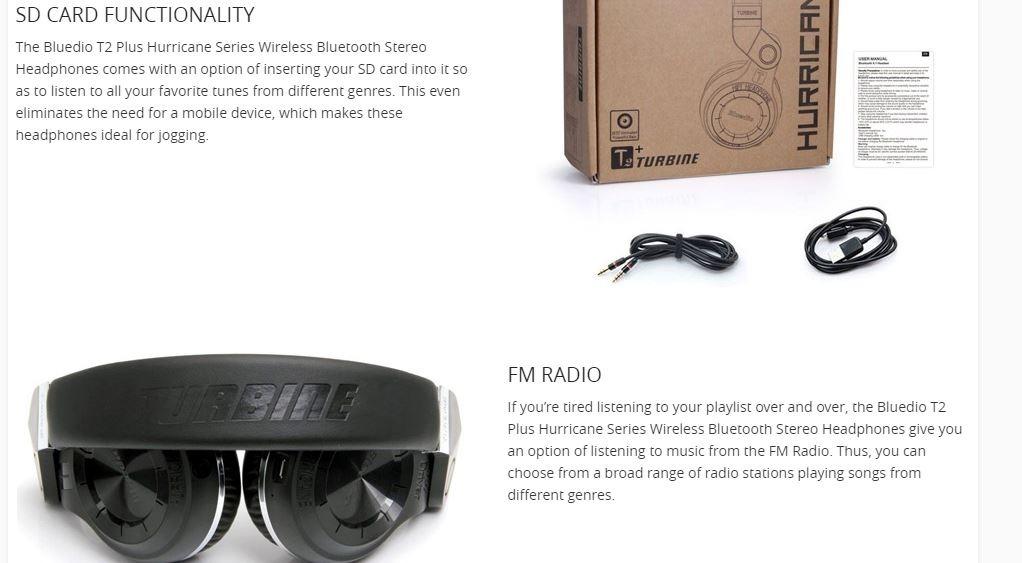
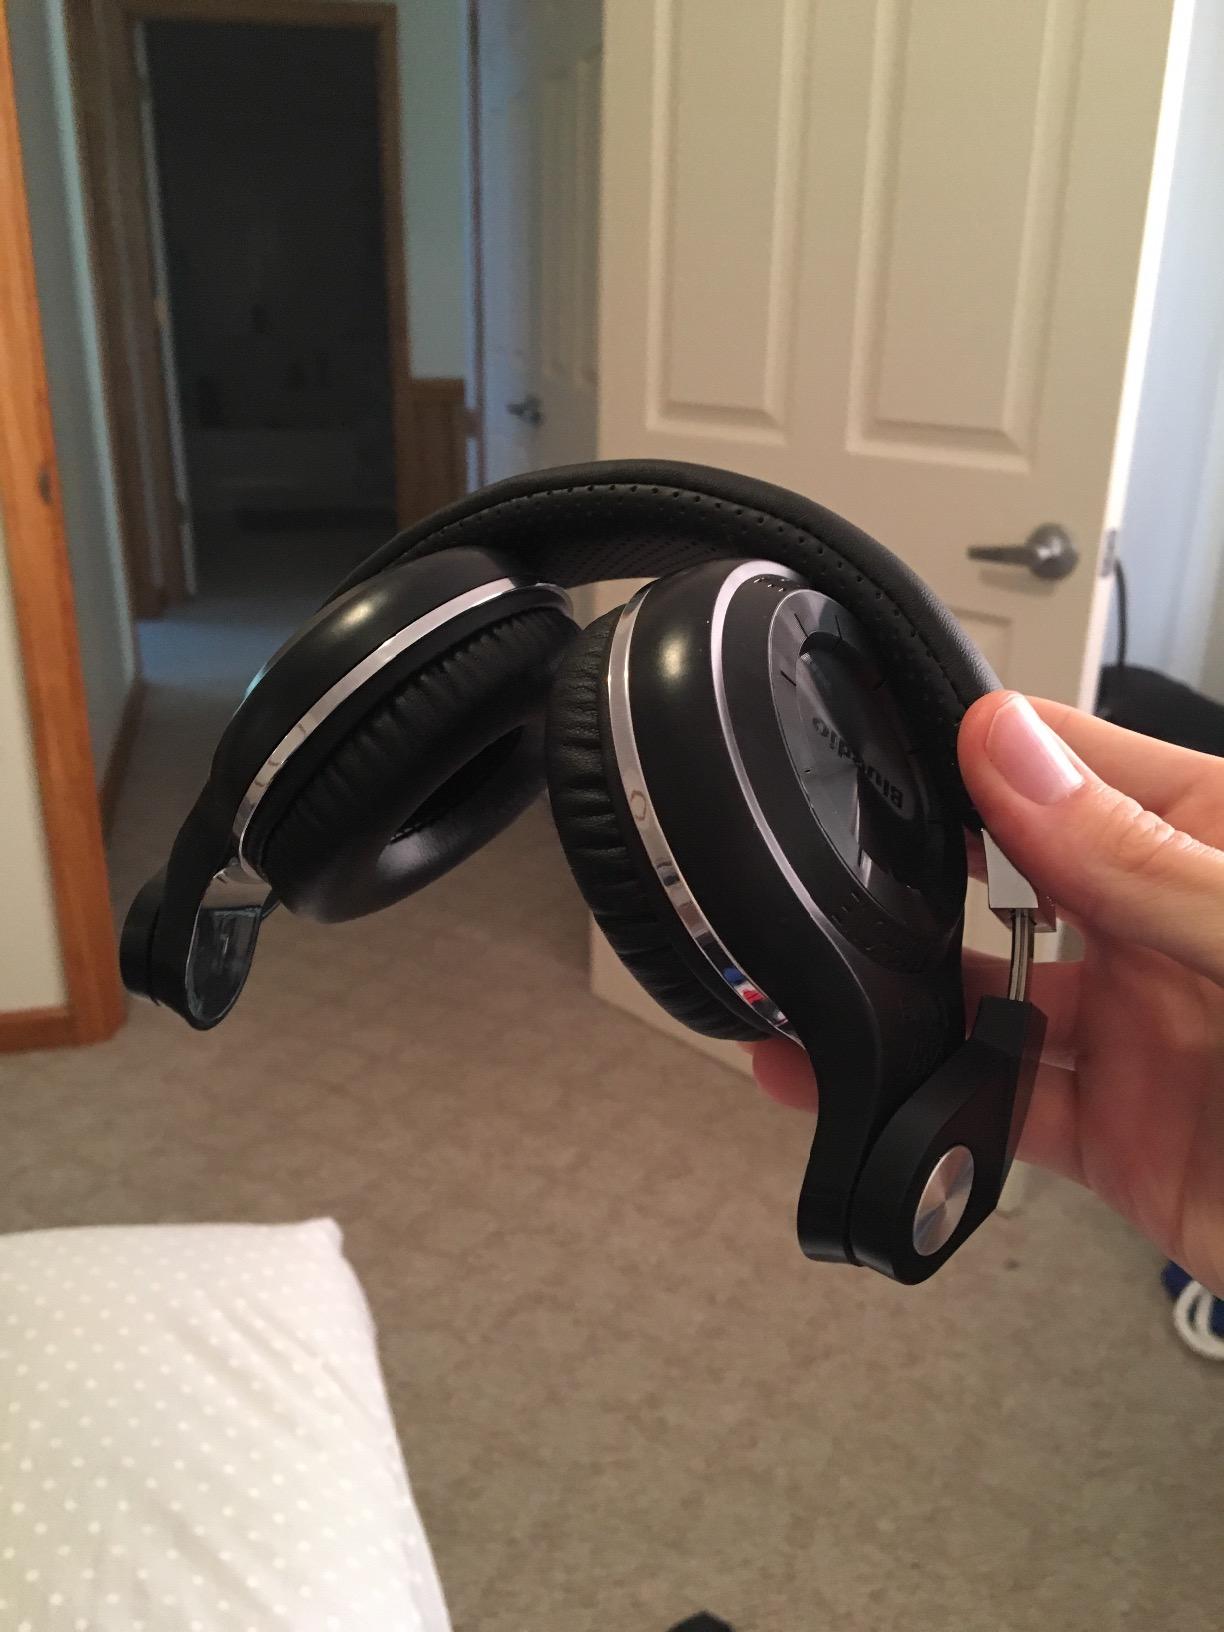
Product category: headphones
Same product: yes